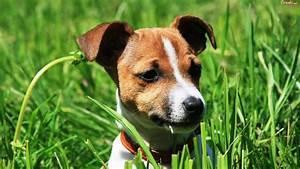
dog